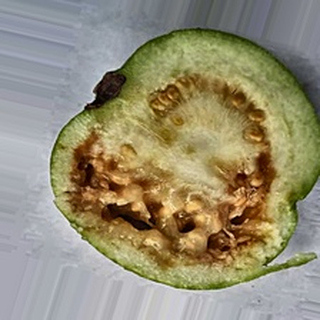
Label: guava_fruit_fly